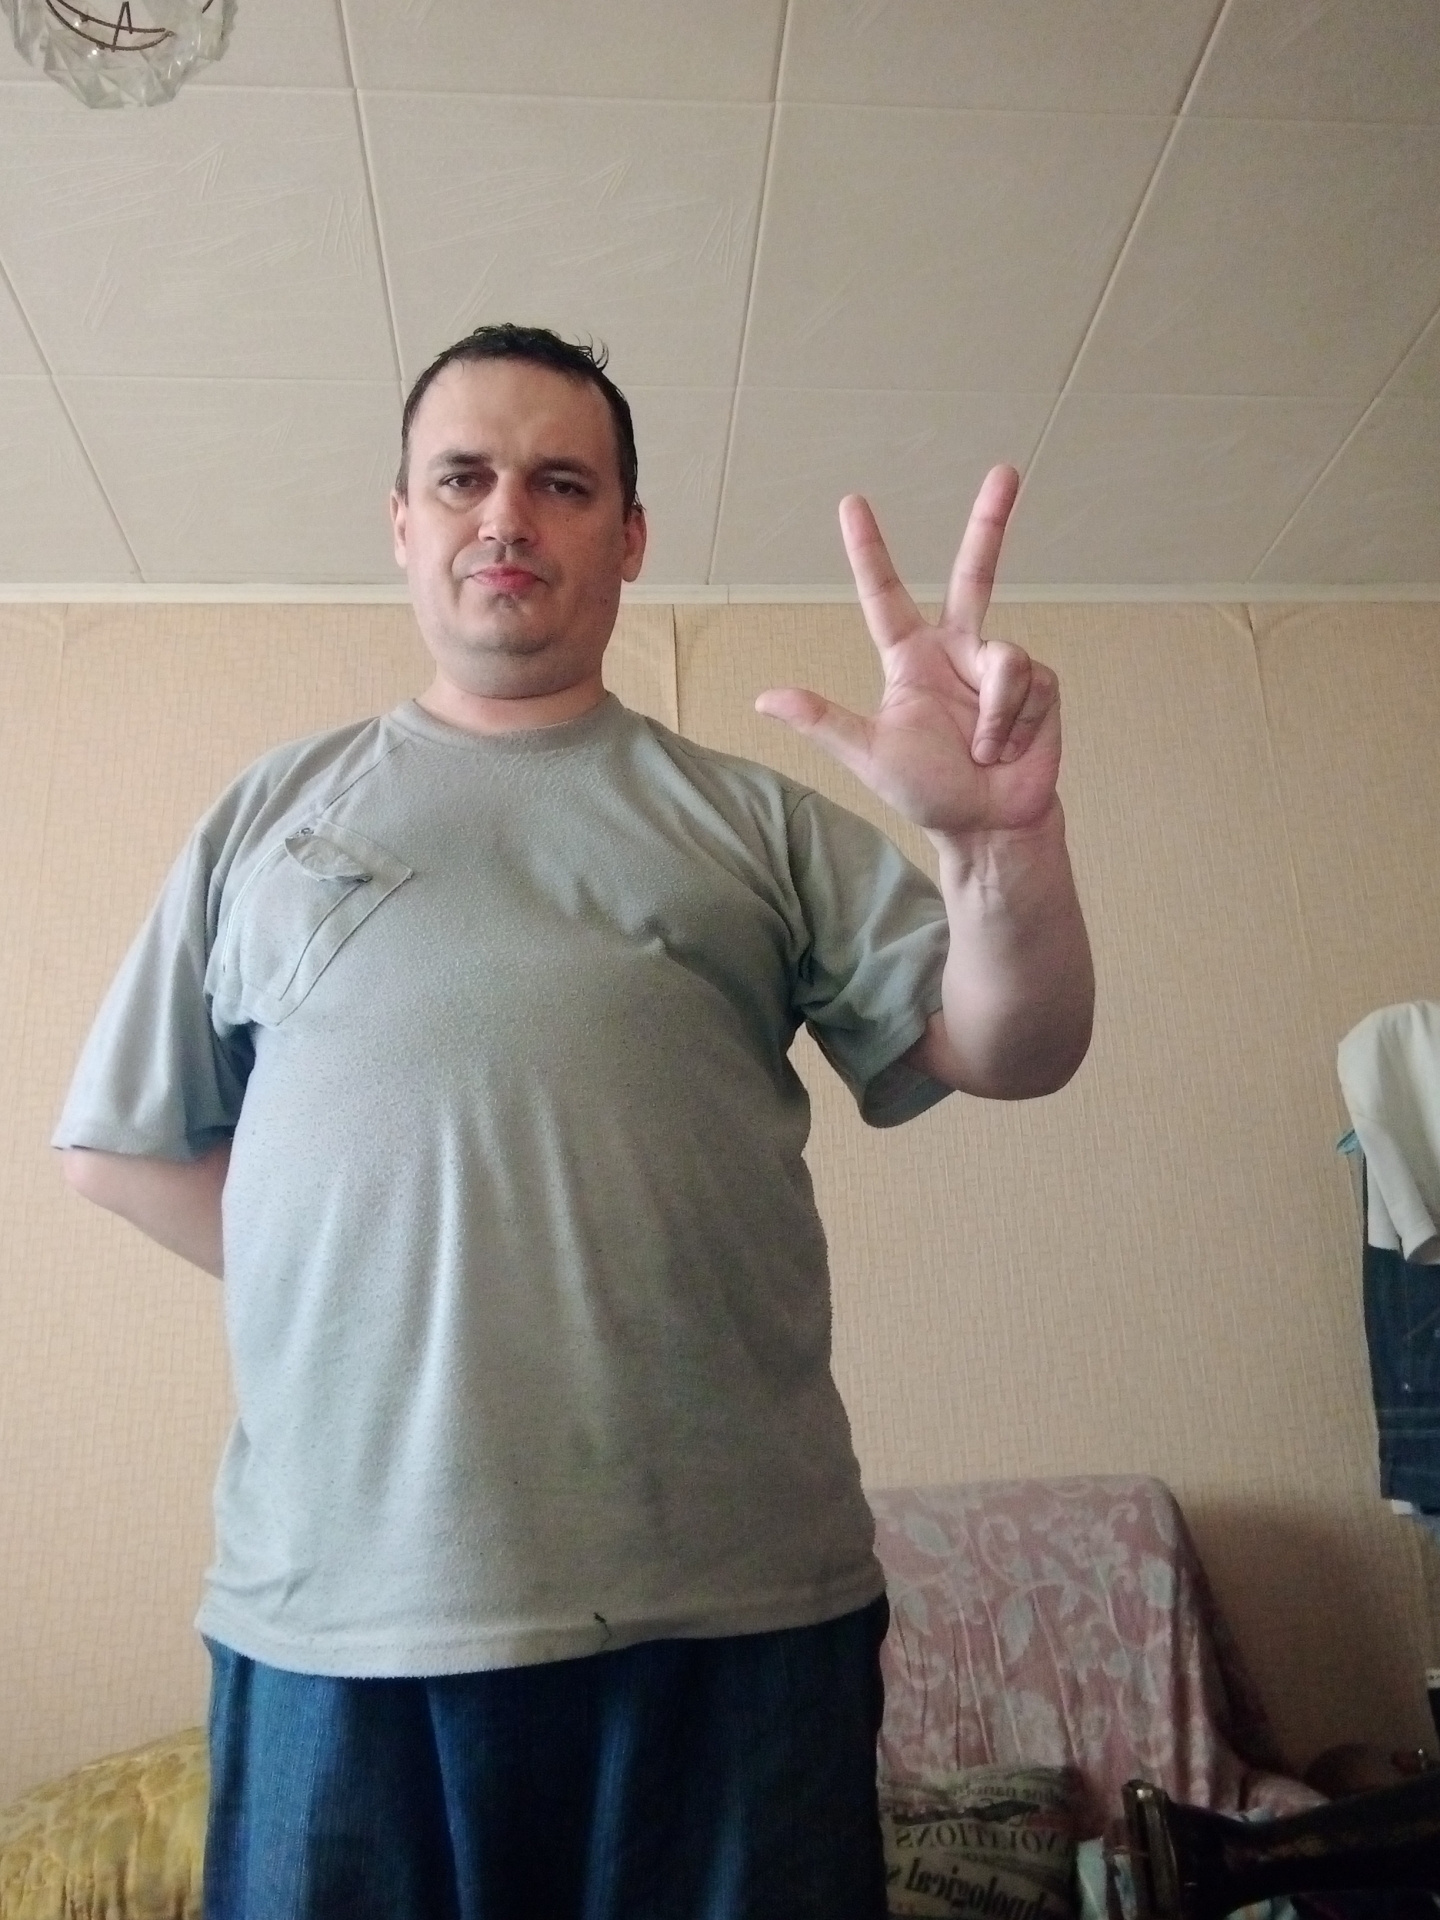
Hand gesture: three2